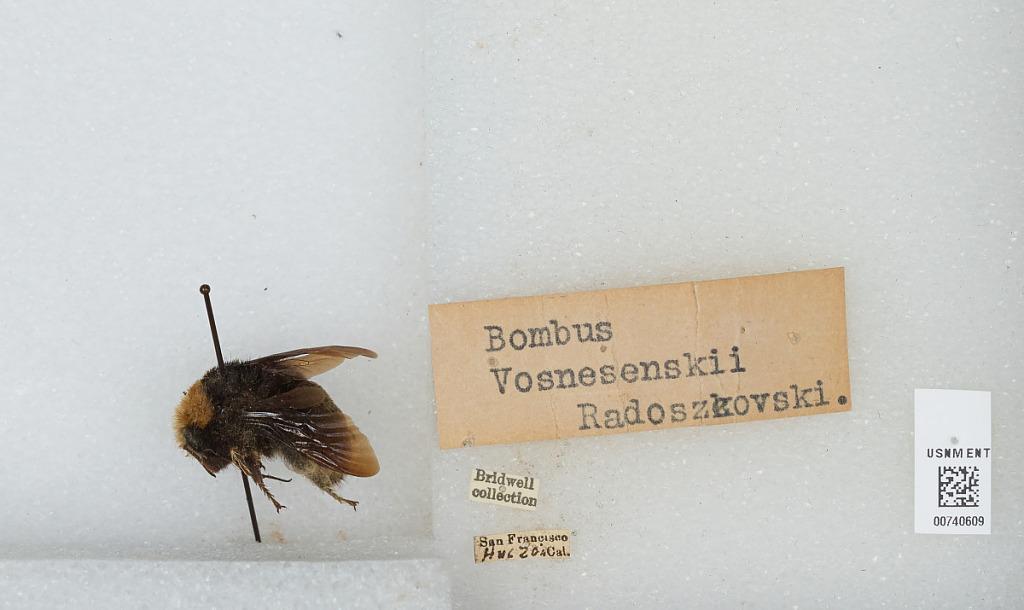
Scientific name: Bombus (Pyrobombus) vosnesenskii Radoszkowski
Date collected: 1920-8-
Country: United States
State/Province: California
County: San Francisco
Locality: San Francisco
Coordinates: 37.7775, -122.416